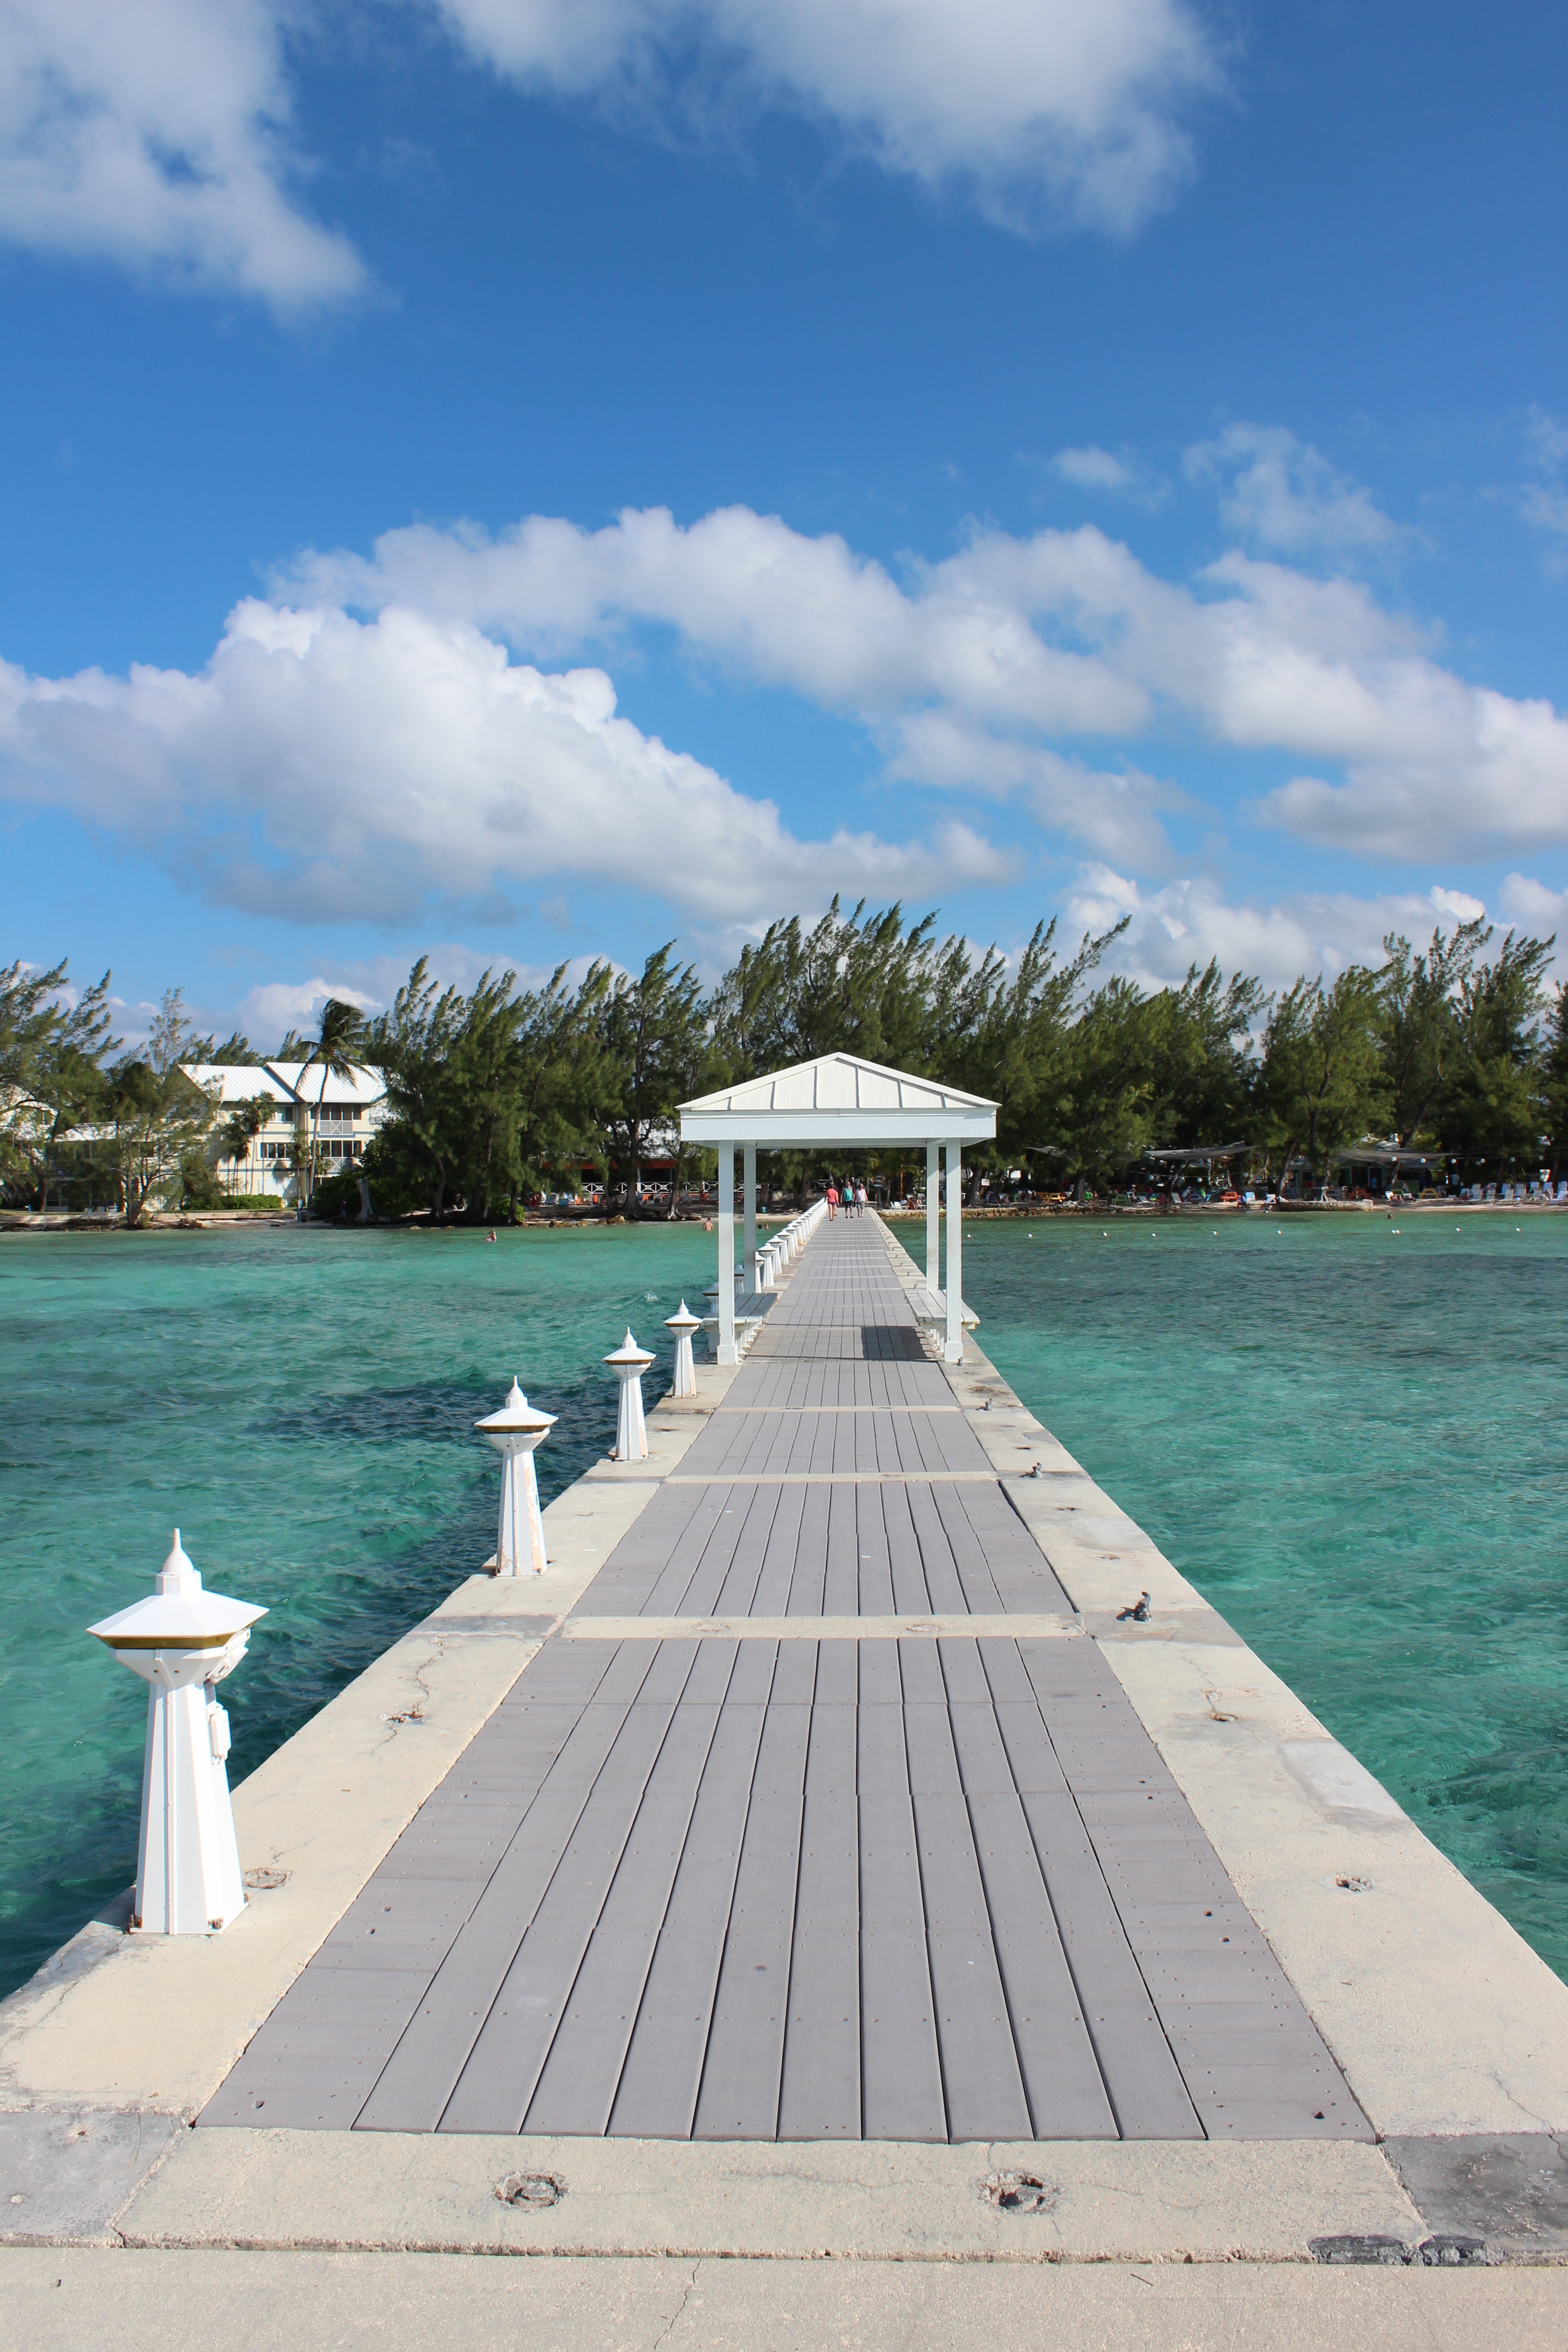
beach, landscape, sea, coast, water, ocean, dock, boardwalk, sun, shore, lake, pier, walkway, vacation, travel, relax, tropical, bay, blue, marina, caribbean, cayman islands, grand cayman, rum point